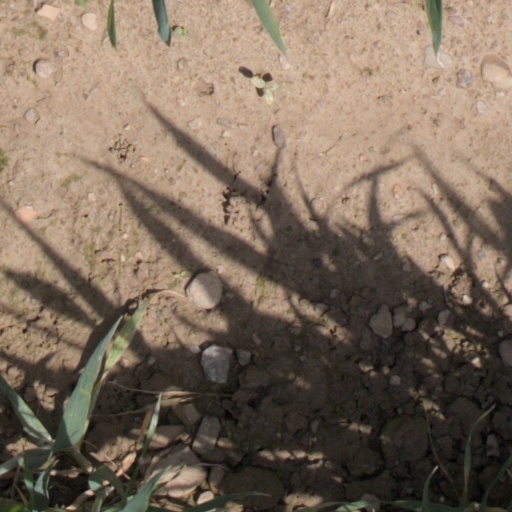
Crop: wheat